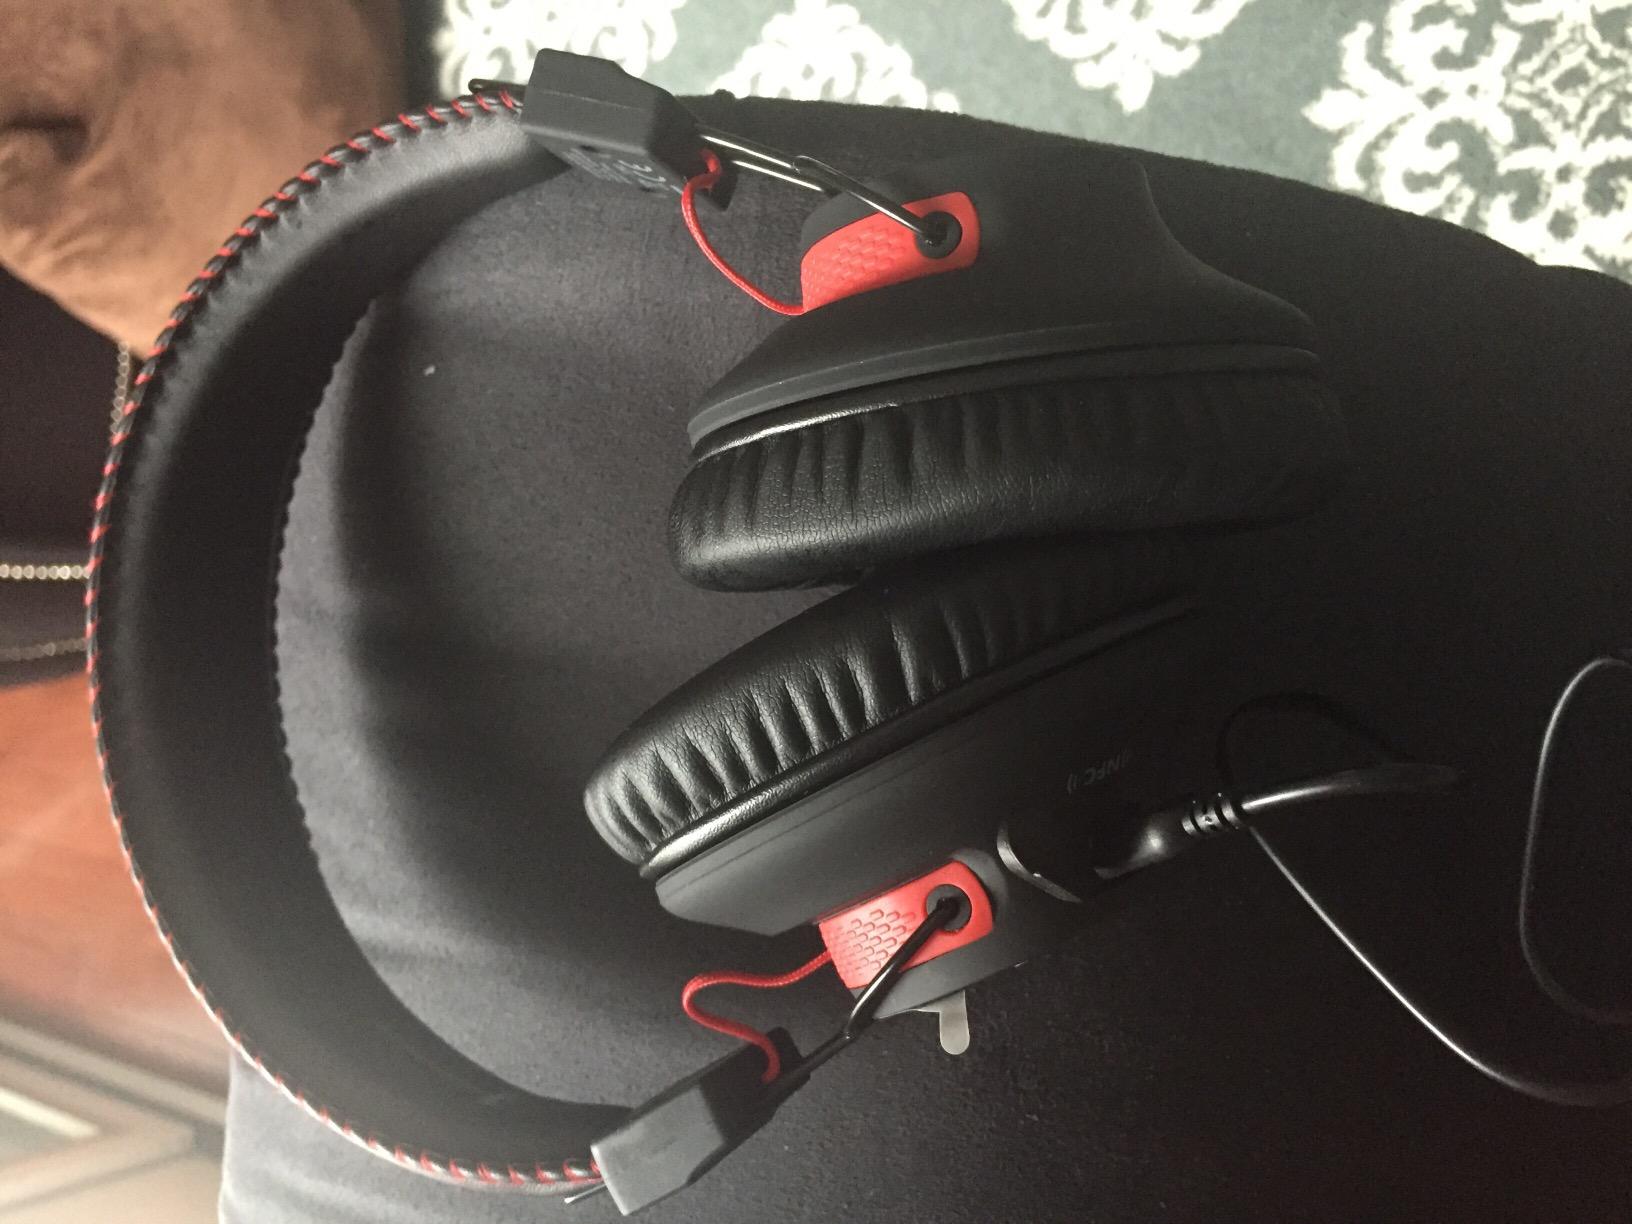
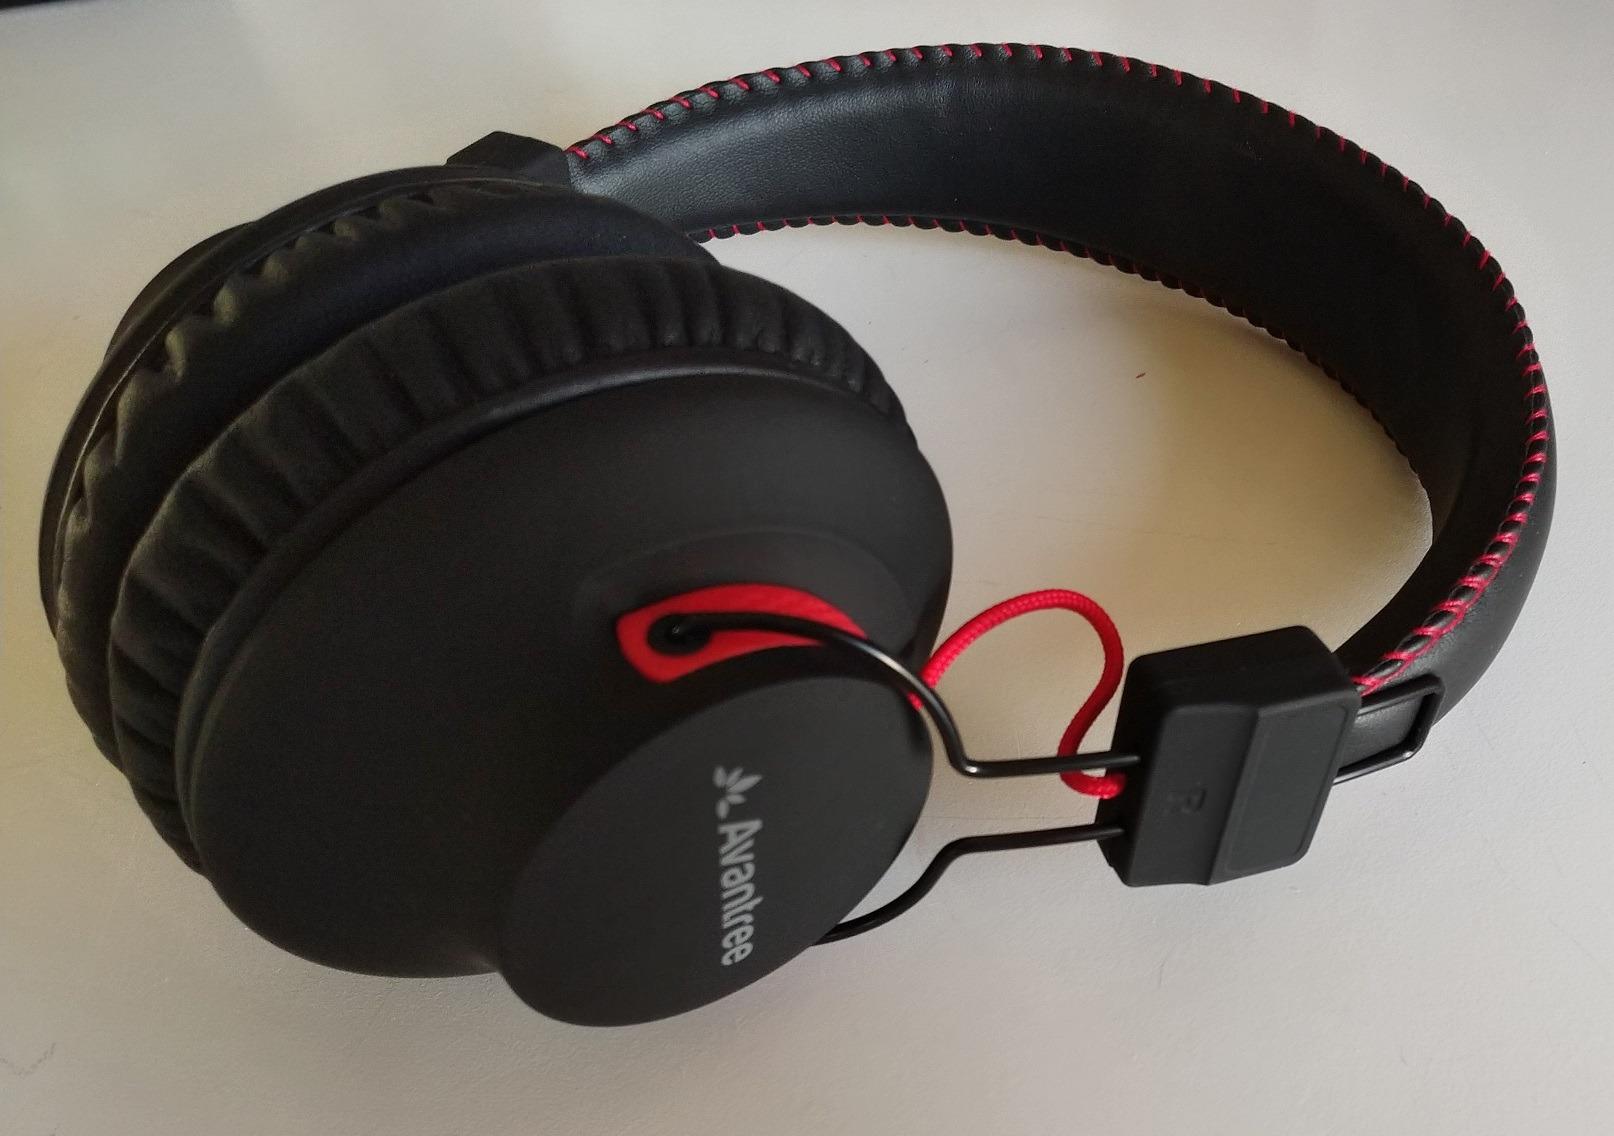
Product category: headphones
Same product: yes